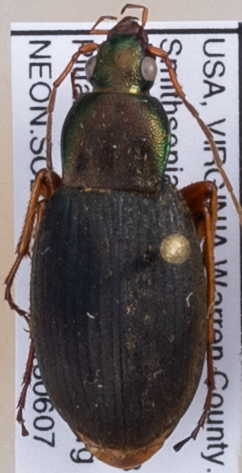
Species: Chlaenius aestivus
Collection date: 2018-06-07
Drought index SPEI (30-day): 2.09
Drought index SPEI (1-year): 0.24
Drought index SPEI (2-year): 0.8